Collet

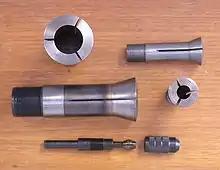
Several machine collets (top and centre) and a dismantled pin chuck (below).

Generally, a collet chuck, considered as a unit, consists of a tapered receiving sleeve (sometimes integral with the machine spindle), the collet proper (usually made of spring steel) which is inserted into the receiving sleeve, and (often) a cap that screws over the collet, clamping it via another taper.